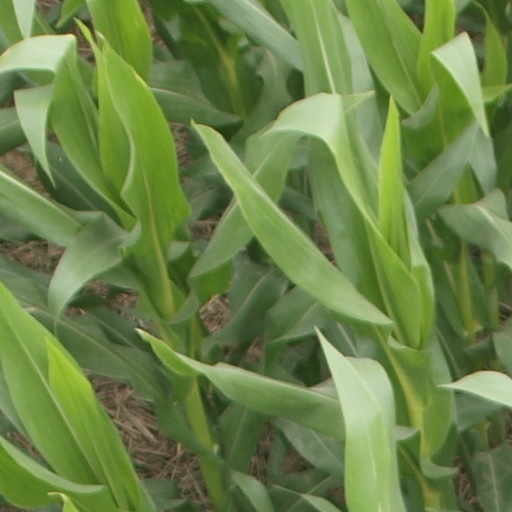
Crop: maize; corn